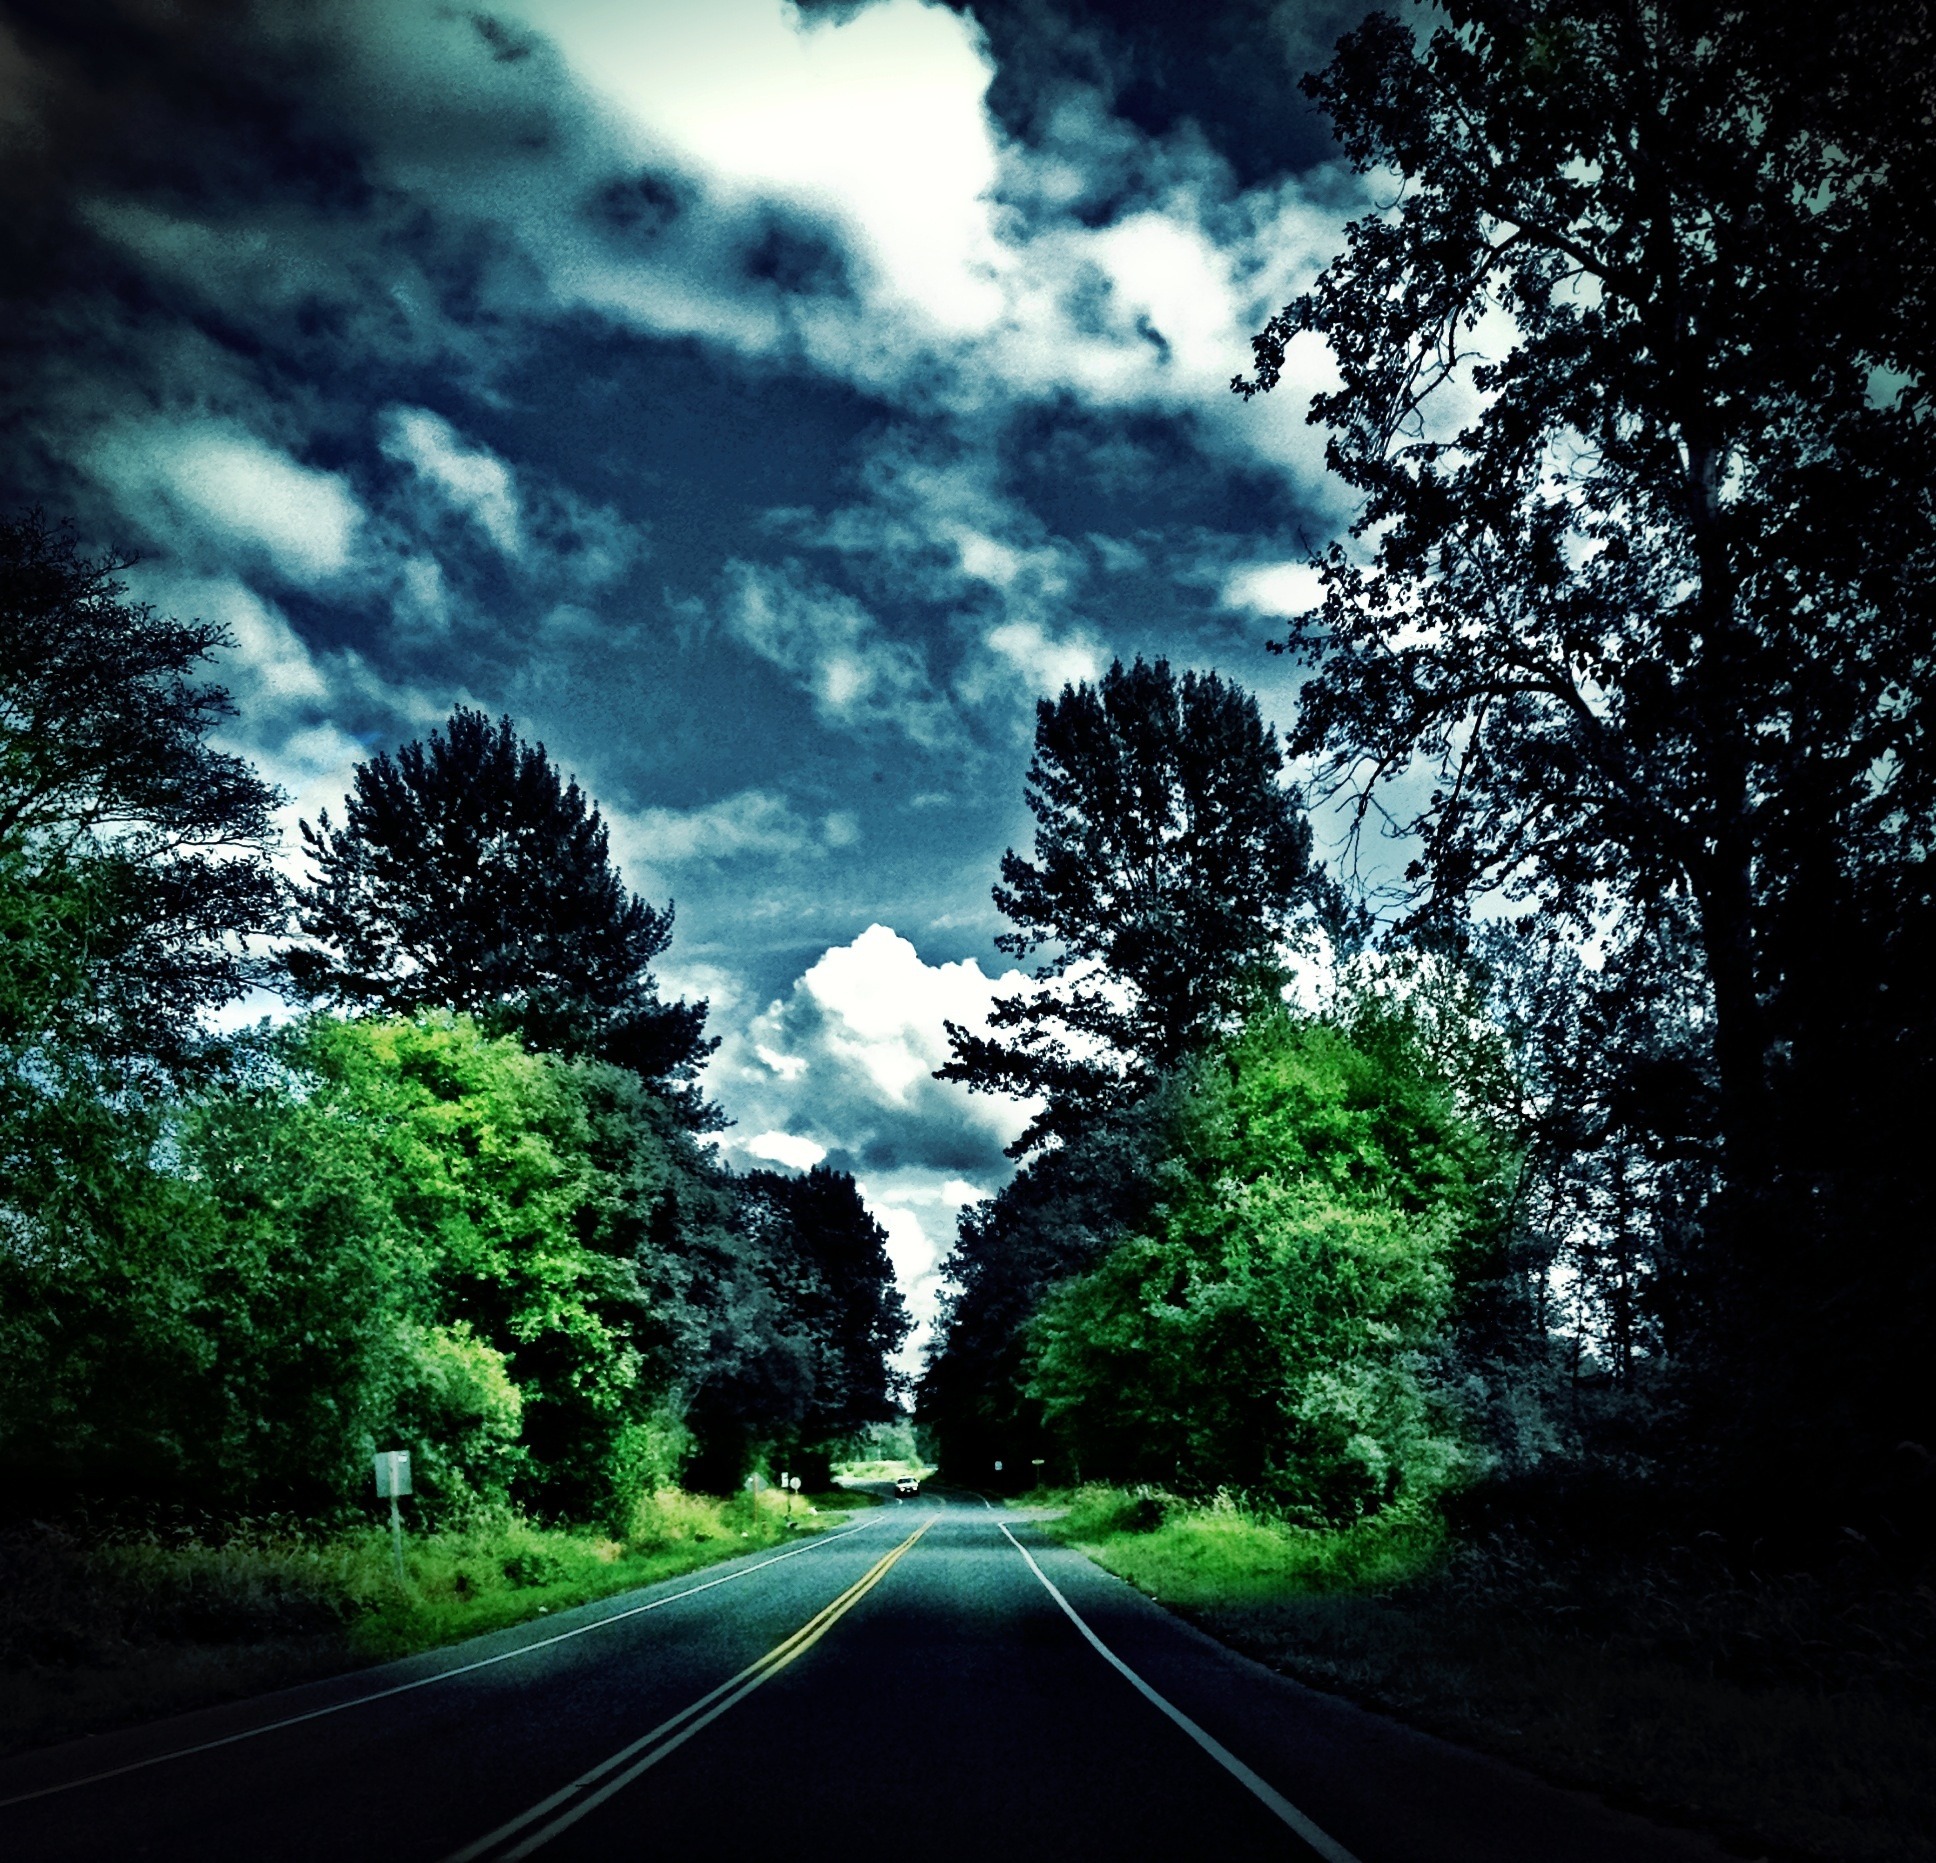
tree, nature, forest, grass, horizon, light, cloud, plant, sky, road, countryside, sunlight, morning, leaf, country, dusk, green, darkness, monochrome, washington, clouds, county, rural road, rural area, meteorological phenomenon, atmospheric phenomenon, woody plant, computer wallpaper, whatcom